Box Hill School

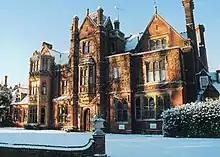
Dalewood House in winter

Box Hill School was founded in 1959 by Roy McComish a house master and art master at Gordonstoun. Having decided to leave Gordonstoun and set up his own school, he contacted a number of friends and between them they bought the Dalewood House Estate for £6,000. While at Gordonstoun McComish had taught under innovative German educator Kurt Hahn who had established Gordonstoun and been involved in or had inspired the creation of a number of other schools. Box Hill became the latest Hahnian school and McComish became the school's first headmaster whilst Jocelin Winthrop Young (another of Hahn's acolytes and creator of the Round Square movement) became one of the school's first governors.